Irish Australians

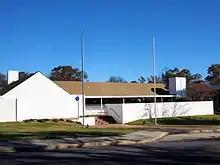
Irish embassy in Australia

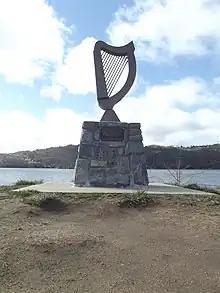
Monument to the Irish in Australia

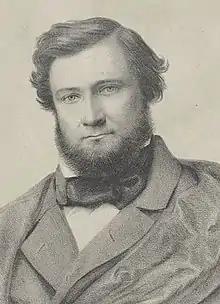
Peter Lalor, an Irish Australian

Irish Australians are ‌‍‍‍‍residents of Australia who are either fully or partially of Irish descent. Irish immigrants and their descendants have had a prominent presence in Australian society since the First Fleet's arrival in New South Wales in 1788.